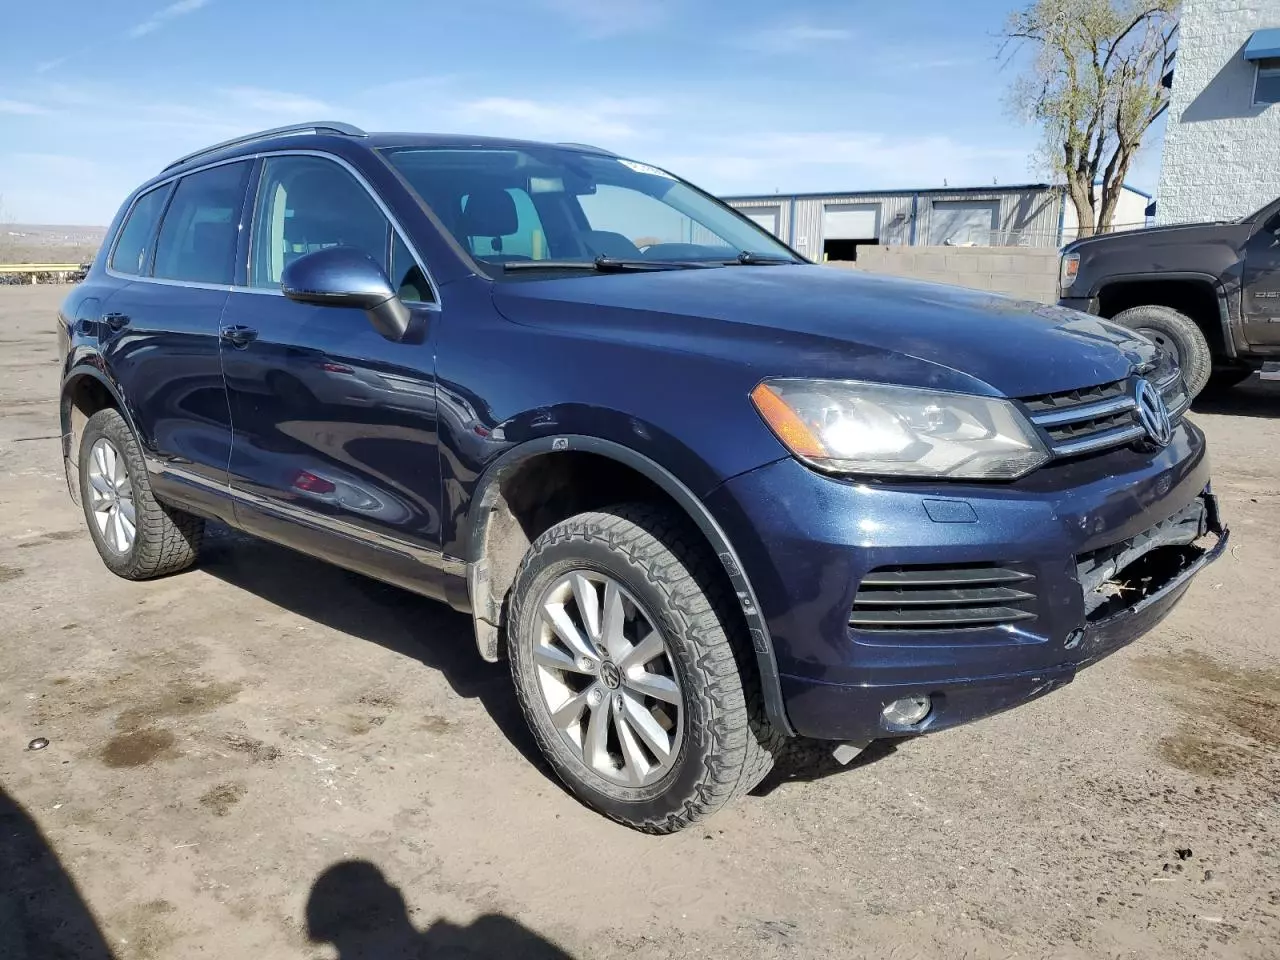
Aucun dommage détecté.
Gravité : aucun